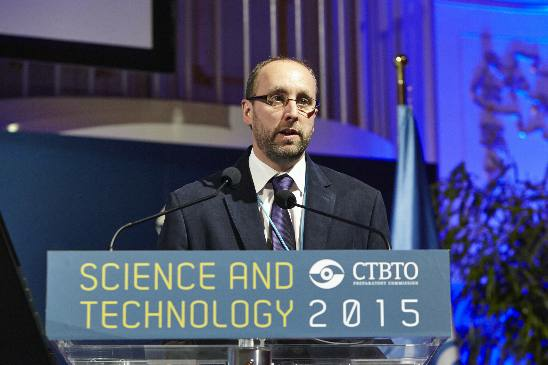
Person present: Yes